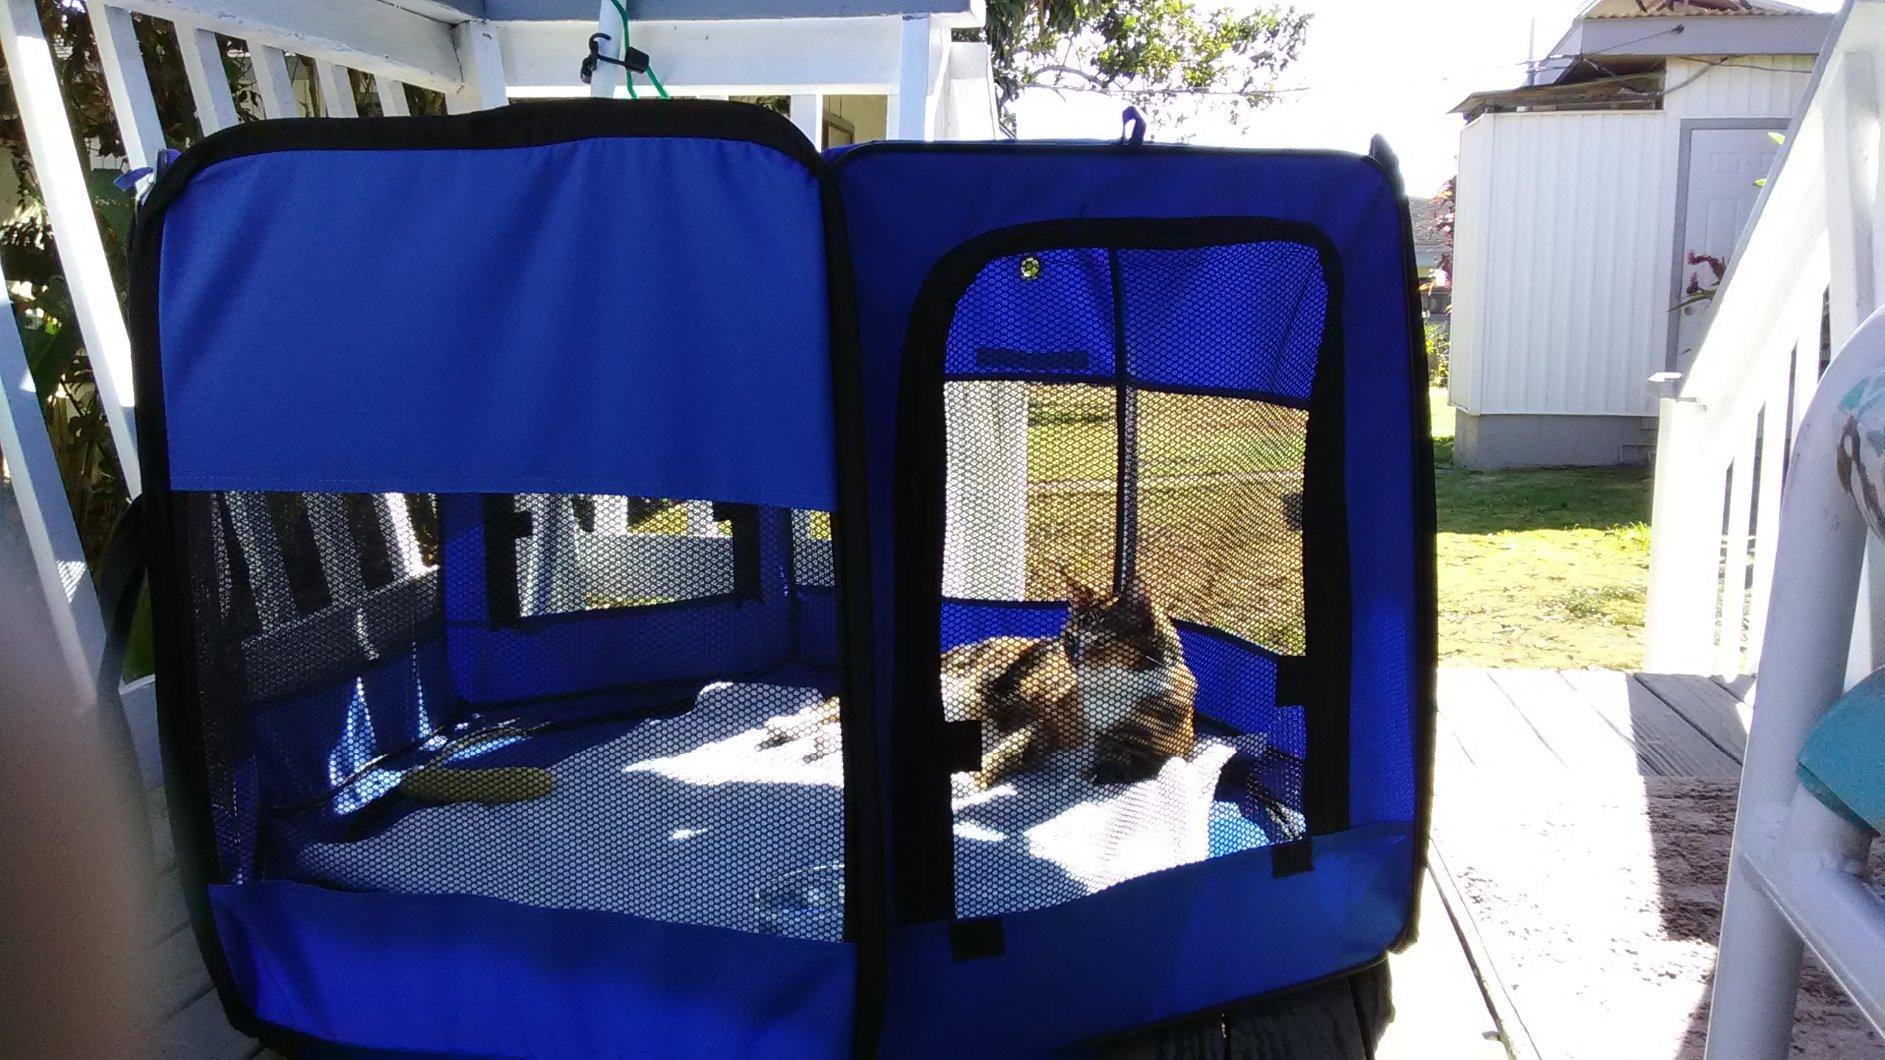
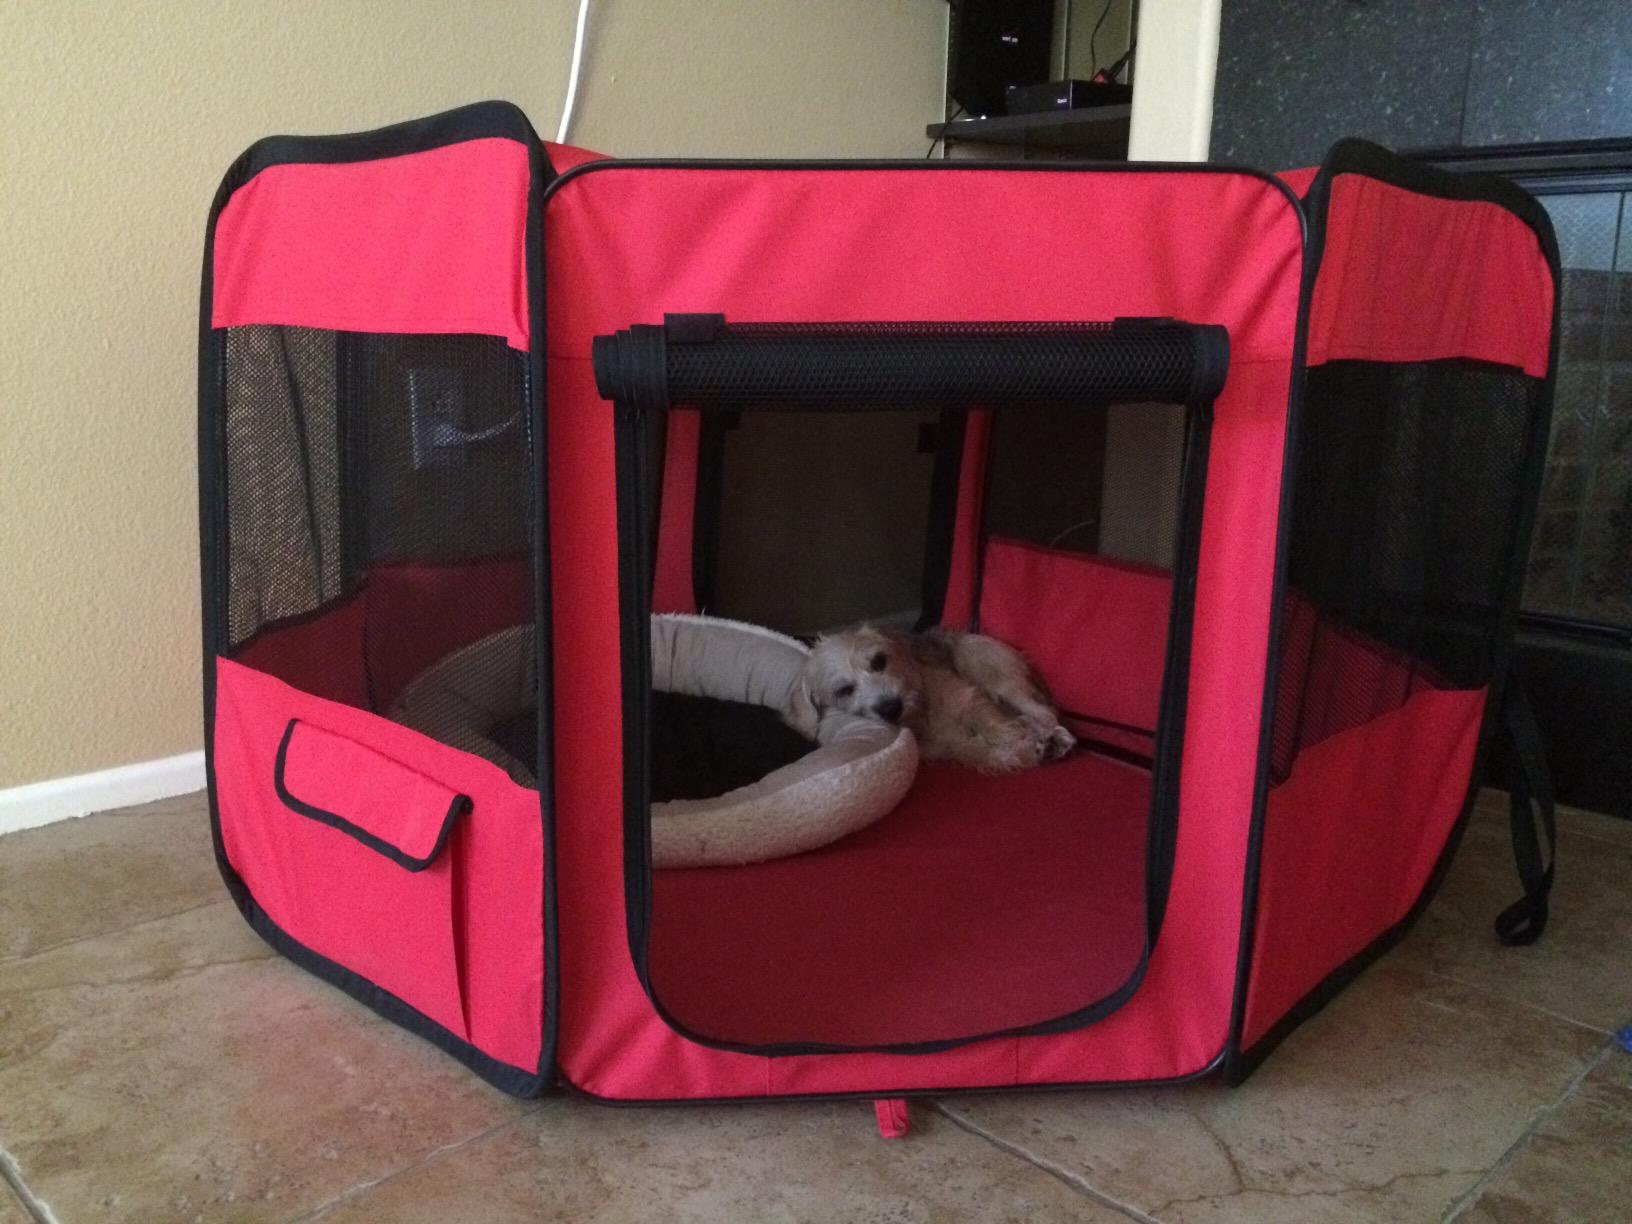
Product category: items_kennel
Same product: no